History of Crimea (1991–2014)

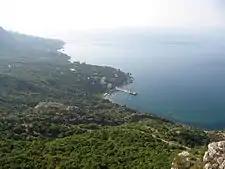
Crimea's southernmost point is the Cape of Sarych on the northern shore of the Black Sea, currently used by the Russian Navy.

With the collapse of the Soviet Union, Crimea being a Crimean Oblast of the Ukrainian Soviet Socialist Republic became part of the newly independent Ukraine. In 1990 at first Russia and a month later Ukraine declared State Sovereignty from the Soviet Union with the ongoing discussion for the New Union Treaty. Half a year later a January 1991 referendum in the Crimean Oblast overwhelmingly voted for Crimea to be a separate participant of the New Union Treaty which would have meant that Crimea would have been a sovereign subject of the renewed USSR and separate from the Ukrainian SSR. and to restore autonomy to the region as the Crimean Autonomous Soviet Socialist Republic. The referendum ballot carried the following sentence: "Do you support re-establishing the Crimean Autonomous Soviet Socialist Republic as a subject of the Union SSR and a participant of the Union Treaty?" Ukrainian independence was supported by a referendum later in 1991 in all regions of the Ukrainian SSR, including Crimea (although in Crimea the independence was supported by a slim majority).